Juchitán District

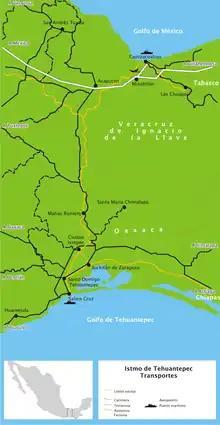
Isthmus of Tehuantepec road and railways. Juchitán in the south

The district is relatively flat in the southern coastal plain, bounded by lagoons and then the ocean.